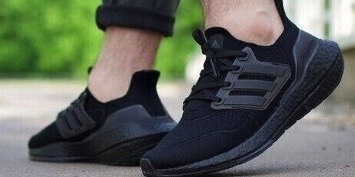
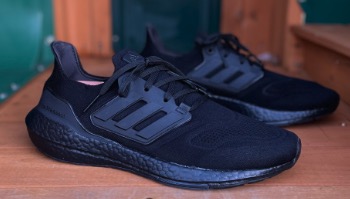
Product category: misc
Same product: yes